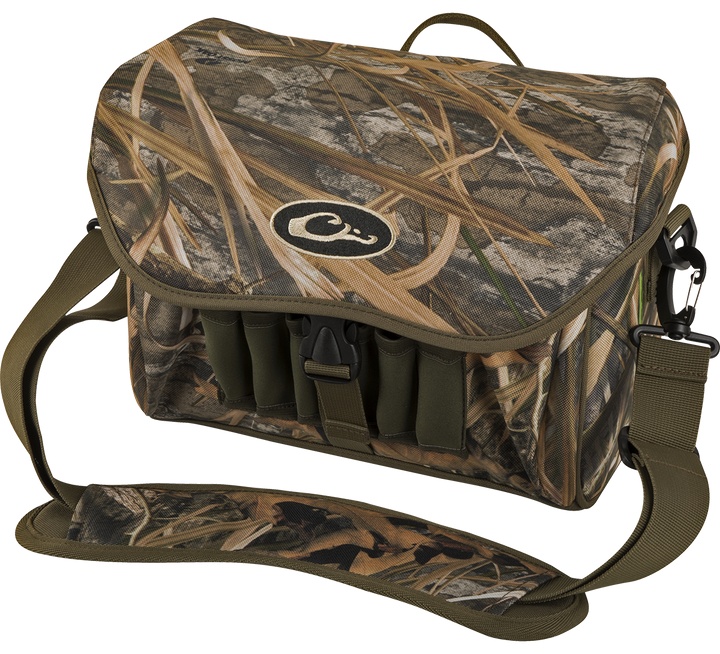
Drake Waterfowl DA1051022 Blind Bag Refuge Mossy Oak Shadow Grass Habitat HD-2 Duffle Bag Zipper Closure
The Refuge Blind Bag is the perfect waterfowl accessory for the hunter that goes every day and needs his gear but doesn't want to be weighed down by excess.
Brand: DRAKE WATERFOWL
Category: Sporting Goods > Outdoor Recreation > Hunting & Shooting > Hunting > Hunting Blinds & Screens